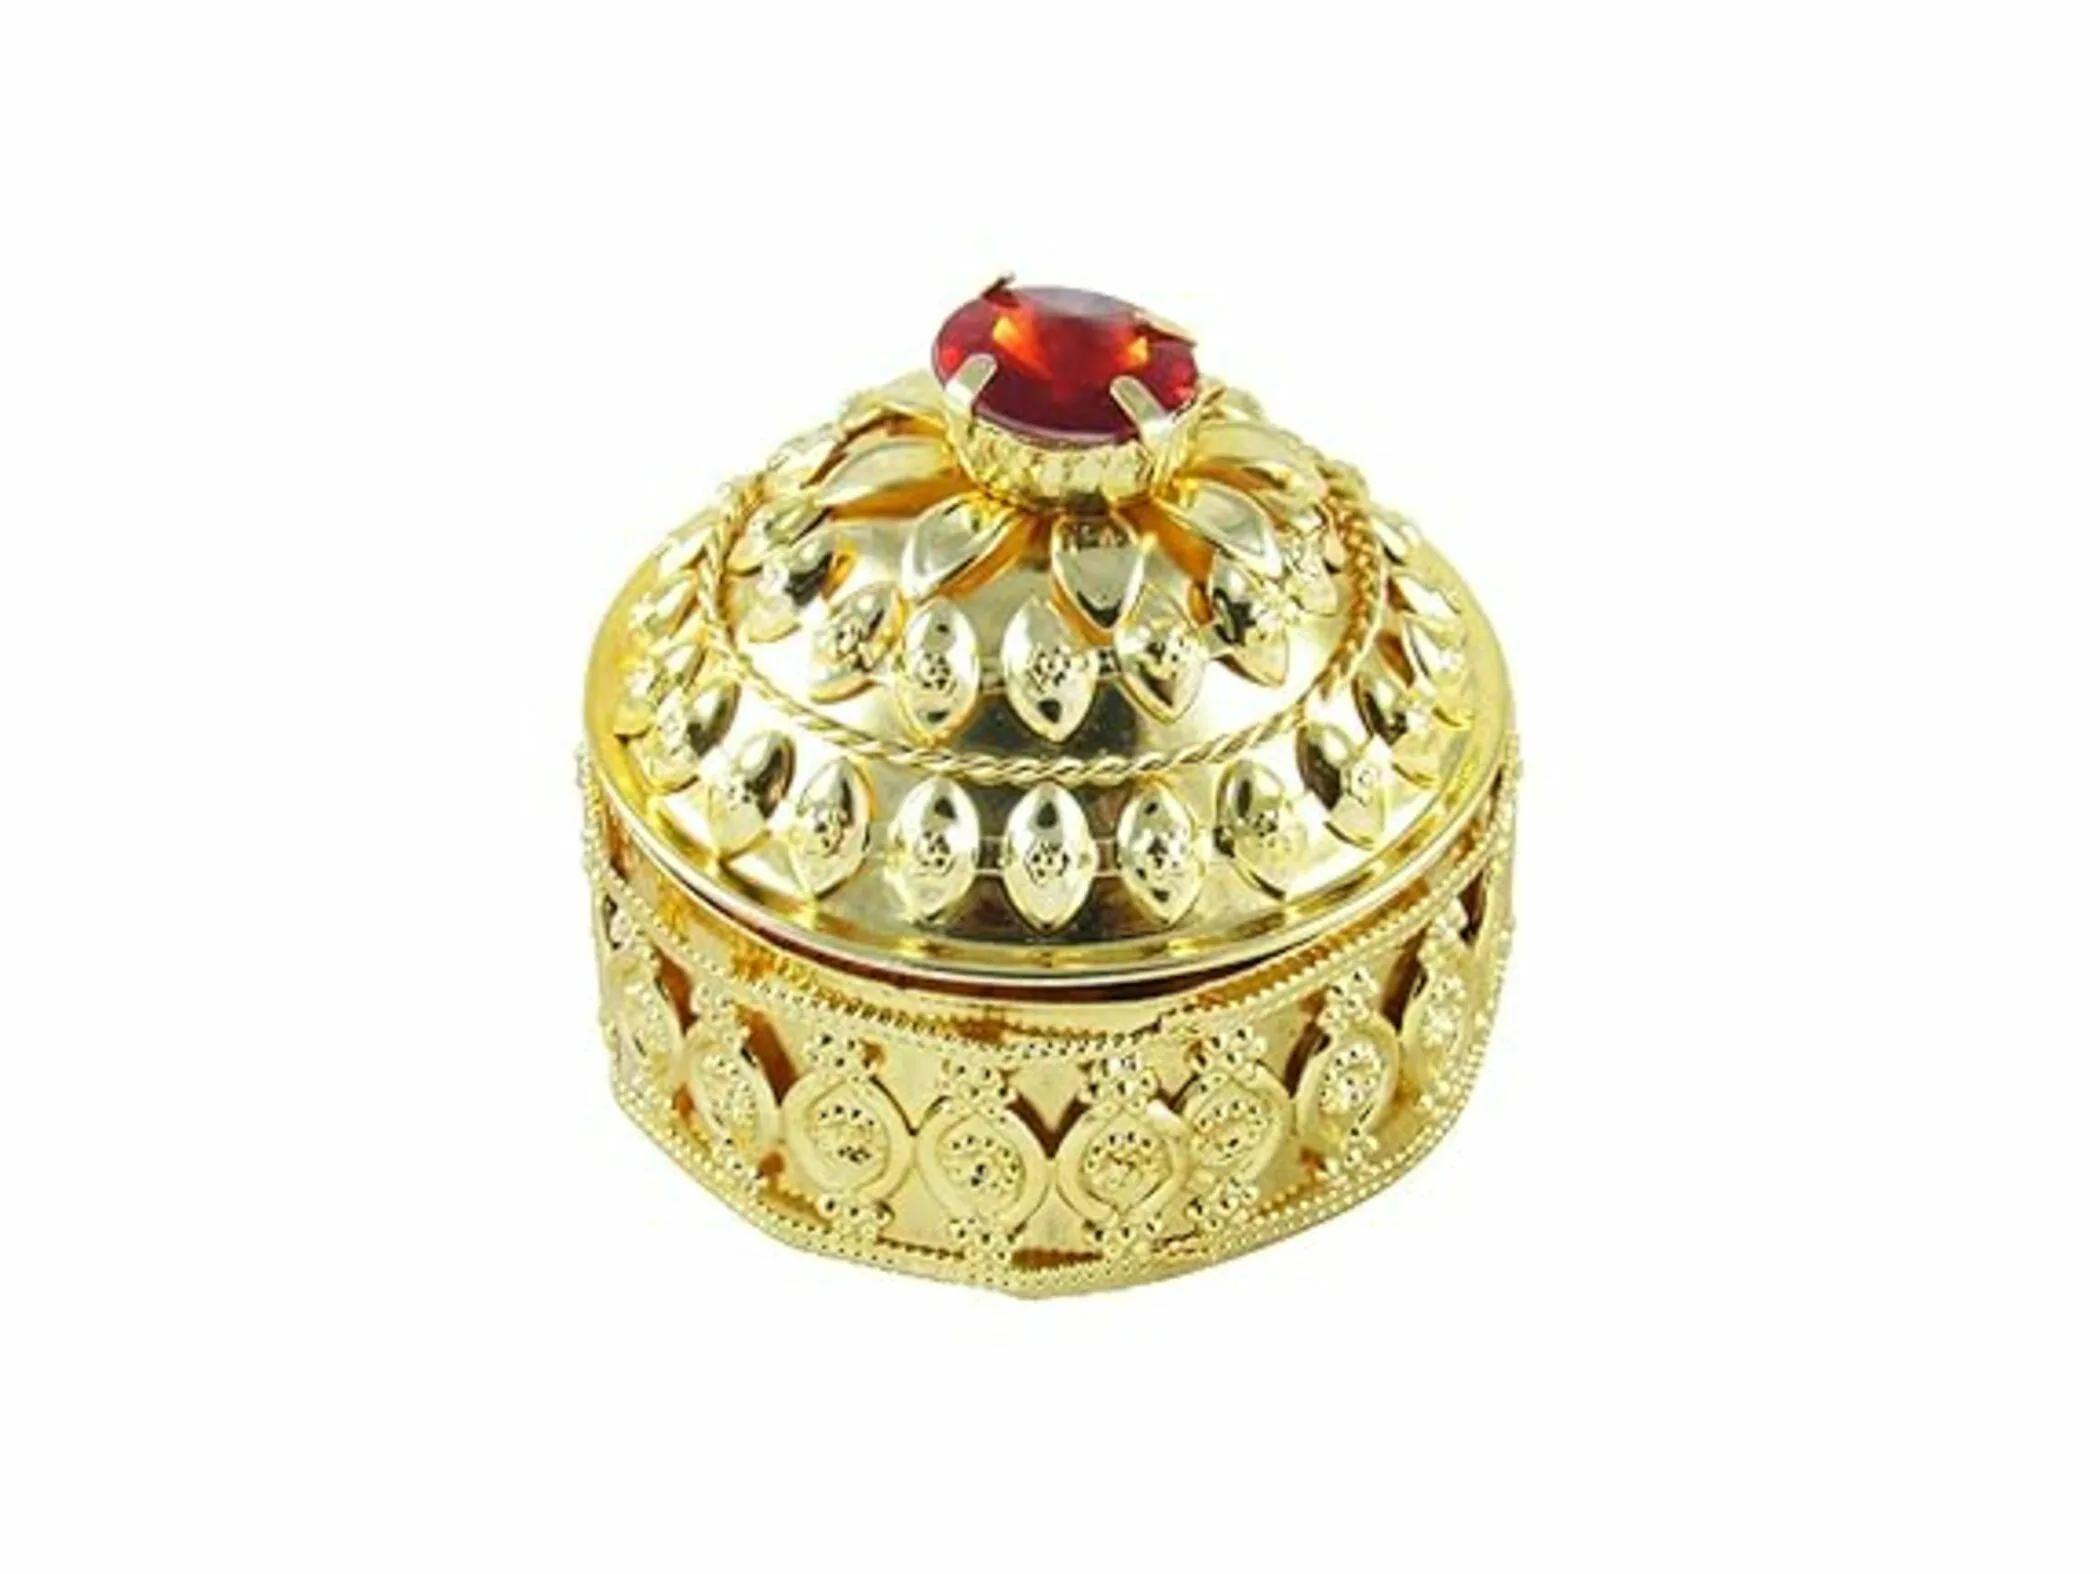
 GoldGiftIdeas 999 Pure Silver Laxmi Ganesha Rakhi for Brother, Golden Silver Rakhi for Rakshabandhan, Tulsi Beads Silver Rakhi Combo (Men/Boys) with Kumkum Dabbi Pack Of 1
Type: Rakhis
Brand: GoldGiftIdeas
Price: Rs. 429
 Rakhi Traditional Rakshabandhan Gift to Brothers from Beloved Sisters Rakshabandhan or Rakhi is a festival celebrating and honouring sibling love. It is love at its purest & deepest point and is portrayed in the form of the sister reminding the brother of the undying bond between them by tying a holy thread and true to his nature the brother reiterates his pledge to care for his sister in body mind and spirit. Honouring this ancient festival of morals and self-sacrificing love, we brings home-spun rakhis prepared in the time honoured tradition and with same love & care that equates sisterly love.
Features: Package Contains: 1 Pure 999 Silver Rakhi and 1 Golden Dabbi, Color - Silver, Material - Pure 999 Silver.,Rakhi's symbolizes the sister's love and prayers for her brother's well being, and the brother's lifelong vow to protect her,Shiny Rakhi with Red and Silver Cotton, gives Elegant looks in your brother's hand.